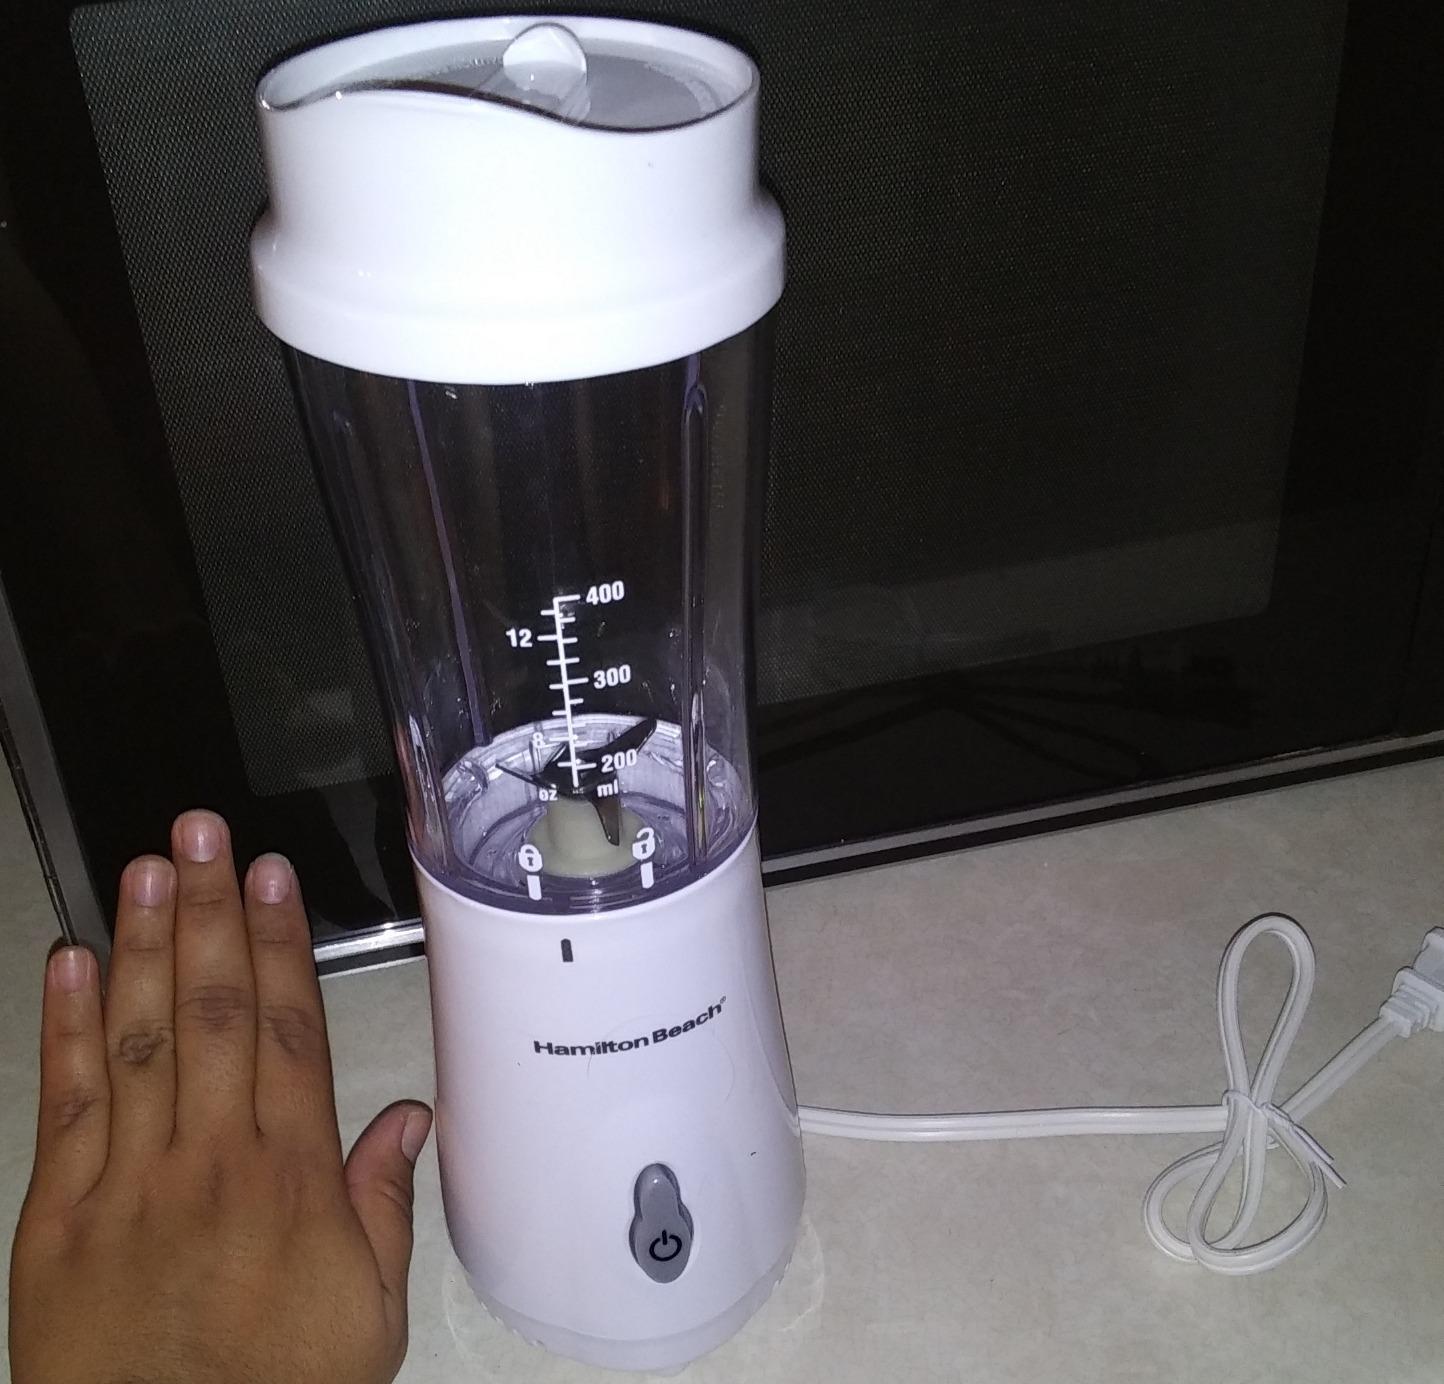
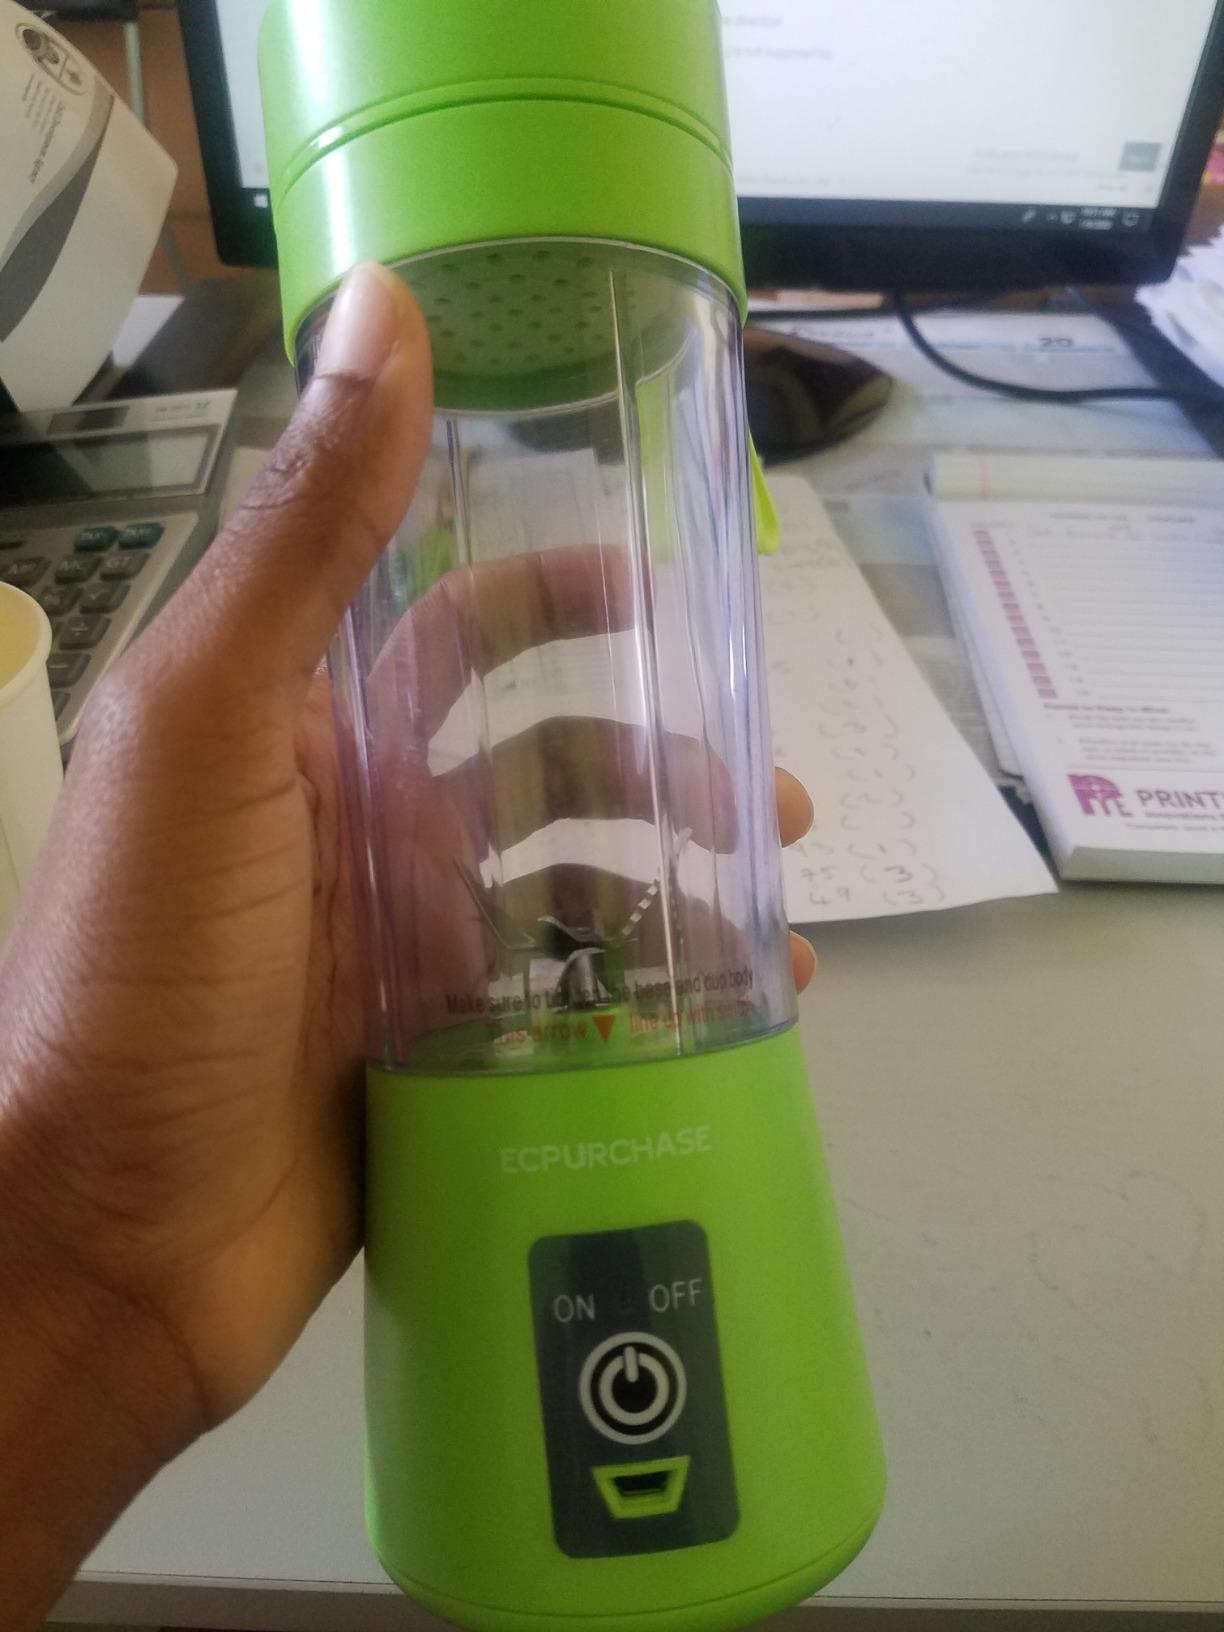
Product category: items_blender
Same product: no